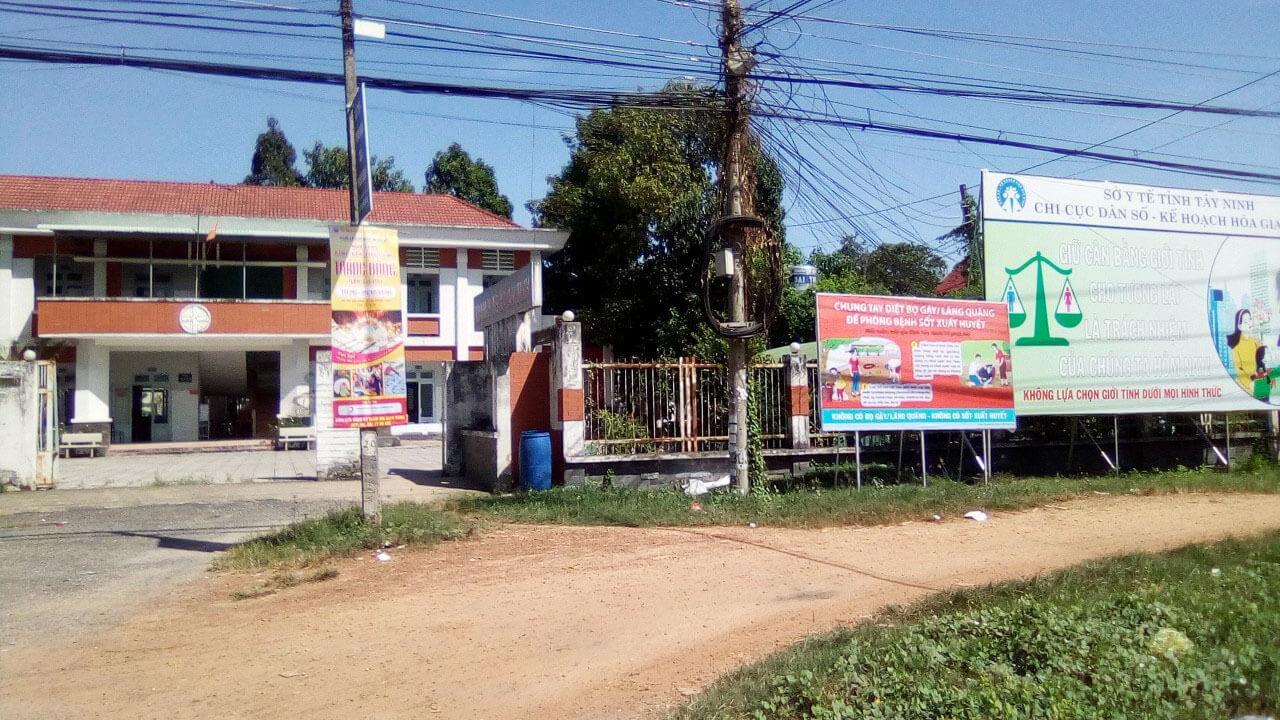
có một tấm áp phích tuyên truyền xuất hiện trên cây cột ở phía trước toà nhà